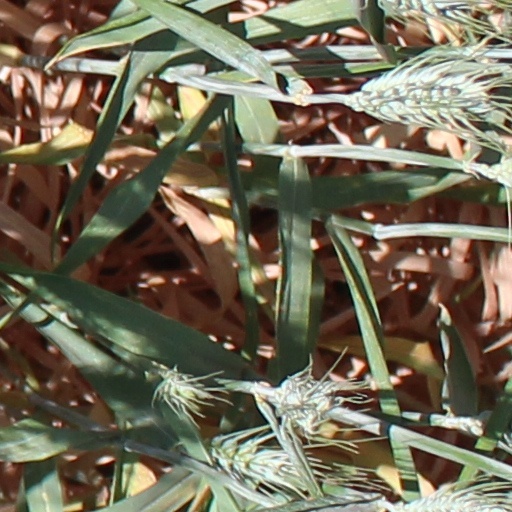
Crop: wheat